Joseph-Paul Strebler

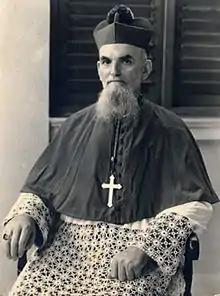
Mgr. Joseph Strebler SMA.

Joseph-Paul Strebler (12 September 1892, Mertzwiller – 12 March 1984, Saint-Pierre) was a French Roman Catholic bishop and missionary. He was ordained a Priest of the Society of African Missions on 10 July 1921. He was assigned to Togo in 1937, appointed Prefect of Sokodé on 24 July 1937. He became Archbishop of Lomé on 14 September 1955, a position which he served until 16 June 1961. On 16 June 1961 he was appointed Titular Archbishop of Nicopolis in Epirus, a position he held until his resignation on 11 June 1971.